Jim Harmon

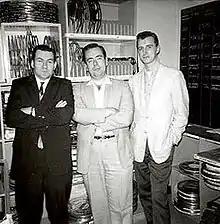
Following a 1962 screening of Don Glut's films at CBS (Hollywood), Glut took this photo of film editor Bob Burns, Jim Harmon, and musician Ron Haydock.

James Judson Harmon (21 April 1933 – 16 February 2010), better known as Jim Harmon, was an American short story author and popular culture historian who wrote extensively about the Golden Age of Radio. He sometimes used the pseudonym Judson Grey, and occasionally he was labeled Mr. Nostalgia.